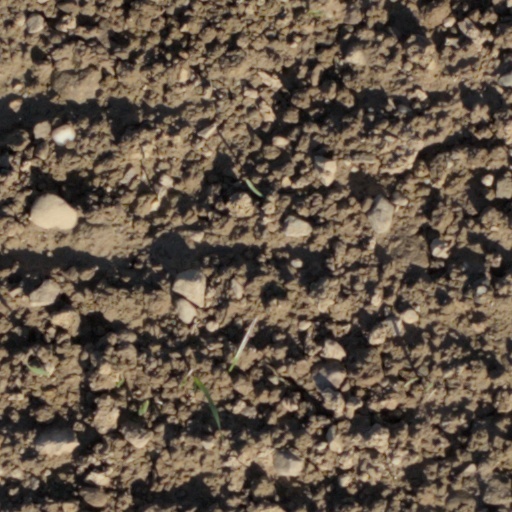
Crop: wheat